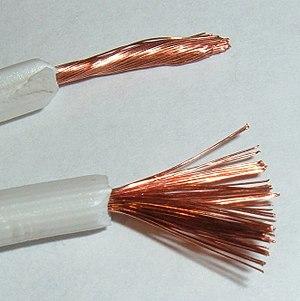
Un fil métallique est un type de fil formé de métal par tréfilage, c'est-à-dire l'étirage d'une matière ductile. Une argue est l'appareil traditionnel servant à filer l'or et l'argent.
Un conducteur d'électricité est un corps capable de laisser passer un courant électrique. Souvent, un bon conducteur d’électricité est aussi un bon conducteur de chaleur.
Un fil électrique est le composant électrotechnique servant au transport de l'électricité, afin de transmettre de l'énergie ou de l'information. Il est constitué d'un matériau conducteur, mono-brin ou multi-brin, souvent entouré d'une enveloppe isolante. L'intérieur du fil électrique est appelée l'« âme » du fil.